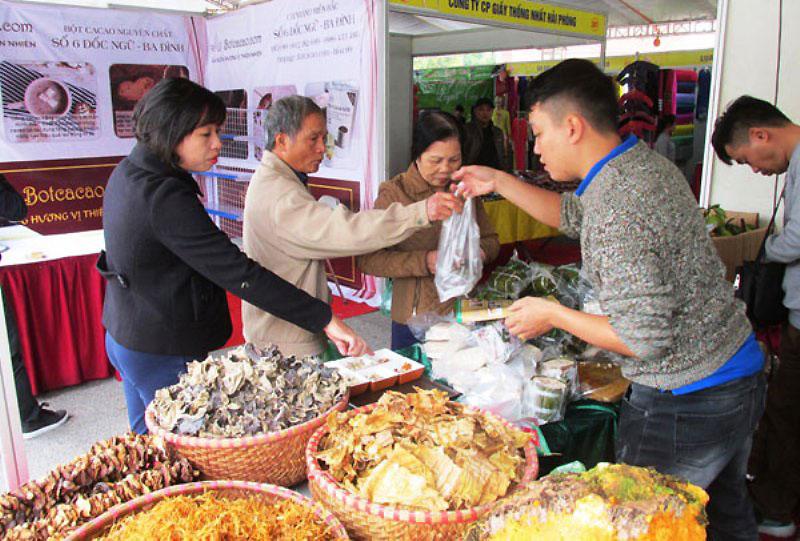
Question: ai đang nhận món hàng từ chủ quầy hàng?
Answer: người đàn ông đứng giữa đang nhận món hàng